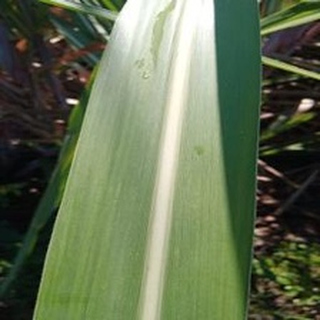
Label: healthy_sugarcane